It Conquered the World

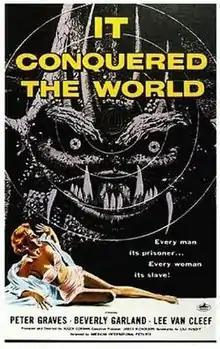
Theatrical release poster by Albert Kallis

It Conquered the World is an independently made 1956 American science fiction film produced and directed by Roger Corman, and starring Peter Graves, Lee Van Cleef, Beverly Garland, and Sally Fraser. Shot in black-and-white, "It Conquered the World" was released theatrically by American International Pictures (AIP) as a double feature with "The She-Creature".